Los Ingobernables de Japon

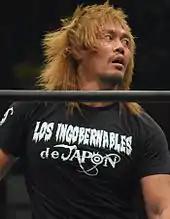
Tetsuya Naito, the leader of "Los Ingobernables de Japon"

In June 2013, Tetsuya Naito returned to New Japan Pro-Wrestling (NJPW) from a legitimate anterior cruciate ligament injury. Two months later, Naito defeated Hiroshi Tanahashi in the final to win NJPW's premier singles tournament, the G1 Climax. Despite being a clean-cut babyface, Naito was soundly rejected by NJPW fans and his win over Tanahashi was booed. NJPW had pegged Naito as their next top babyface star, but seeing how the fans were reacting to him, the company changed their course of action and announced a fan vote to decide whether the planned IWGP Heavyweight Championship match between Naito and Kazuchika Okada or an IWGP Intercontinental Championship match between Shinsuke Nakamura and Hiroshi Tanahashi would main event the promotion's biggest event of the year, Wrestle Kingdom 8 in Tokyo Dome. The fans voted Nakamura and Tanahashi to main event the show with Naito and Okada relegated to semi-main event. After failing to capture the IWGP Heavyweight Championship from Okada, Naito would remain a step below the top spot in NJPW.